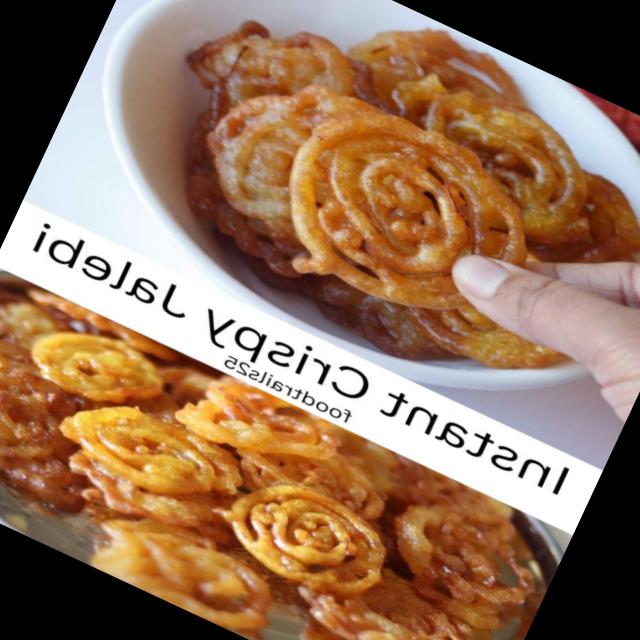
Dish: jalebi